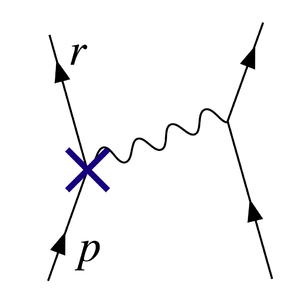
Un contre-terme pour compenser une divergence de boucle en QED. Dessin de Matt McIrvin.
En théorie quantique des champs, en mécanique statistique des champs, dans la théorie des structures géométriques autosimilaires, une renormalisation se rapporte à un ensemble de techniques utilisées pour prendre la limite du continu.